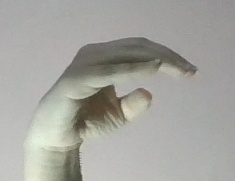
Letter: jeem